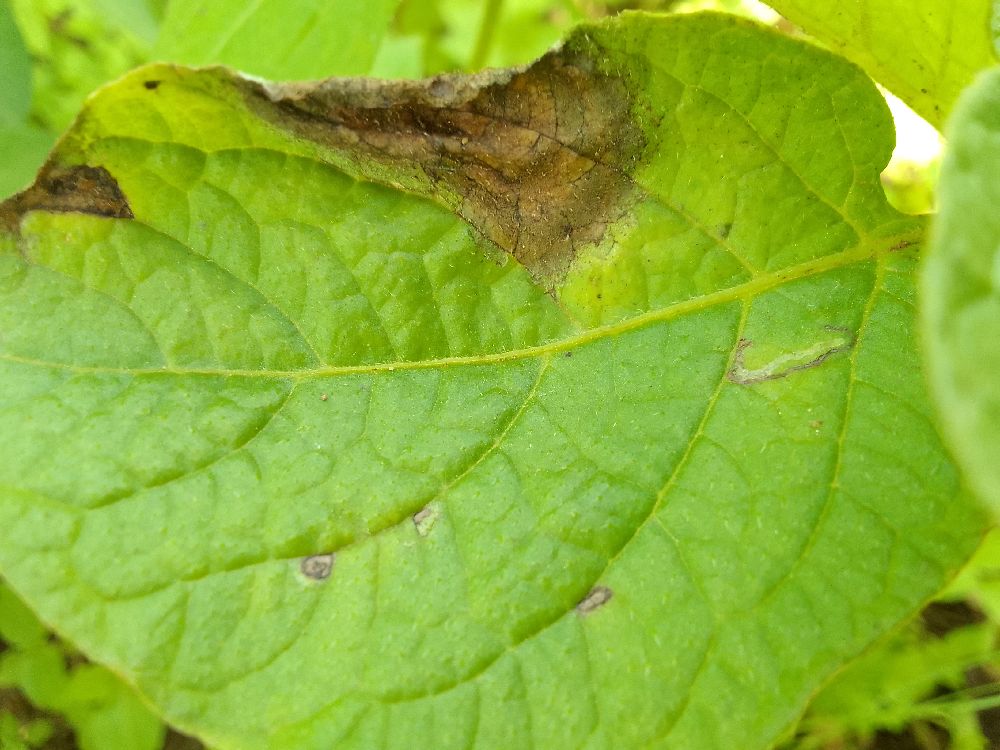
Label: Late blight